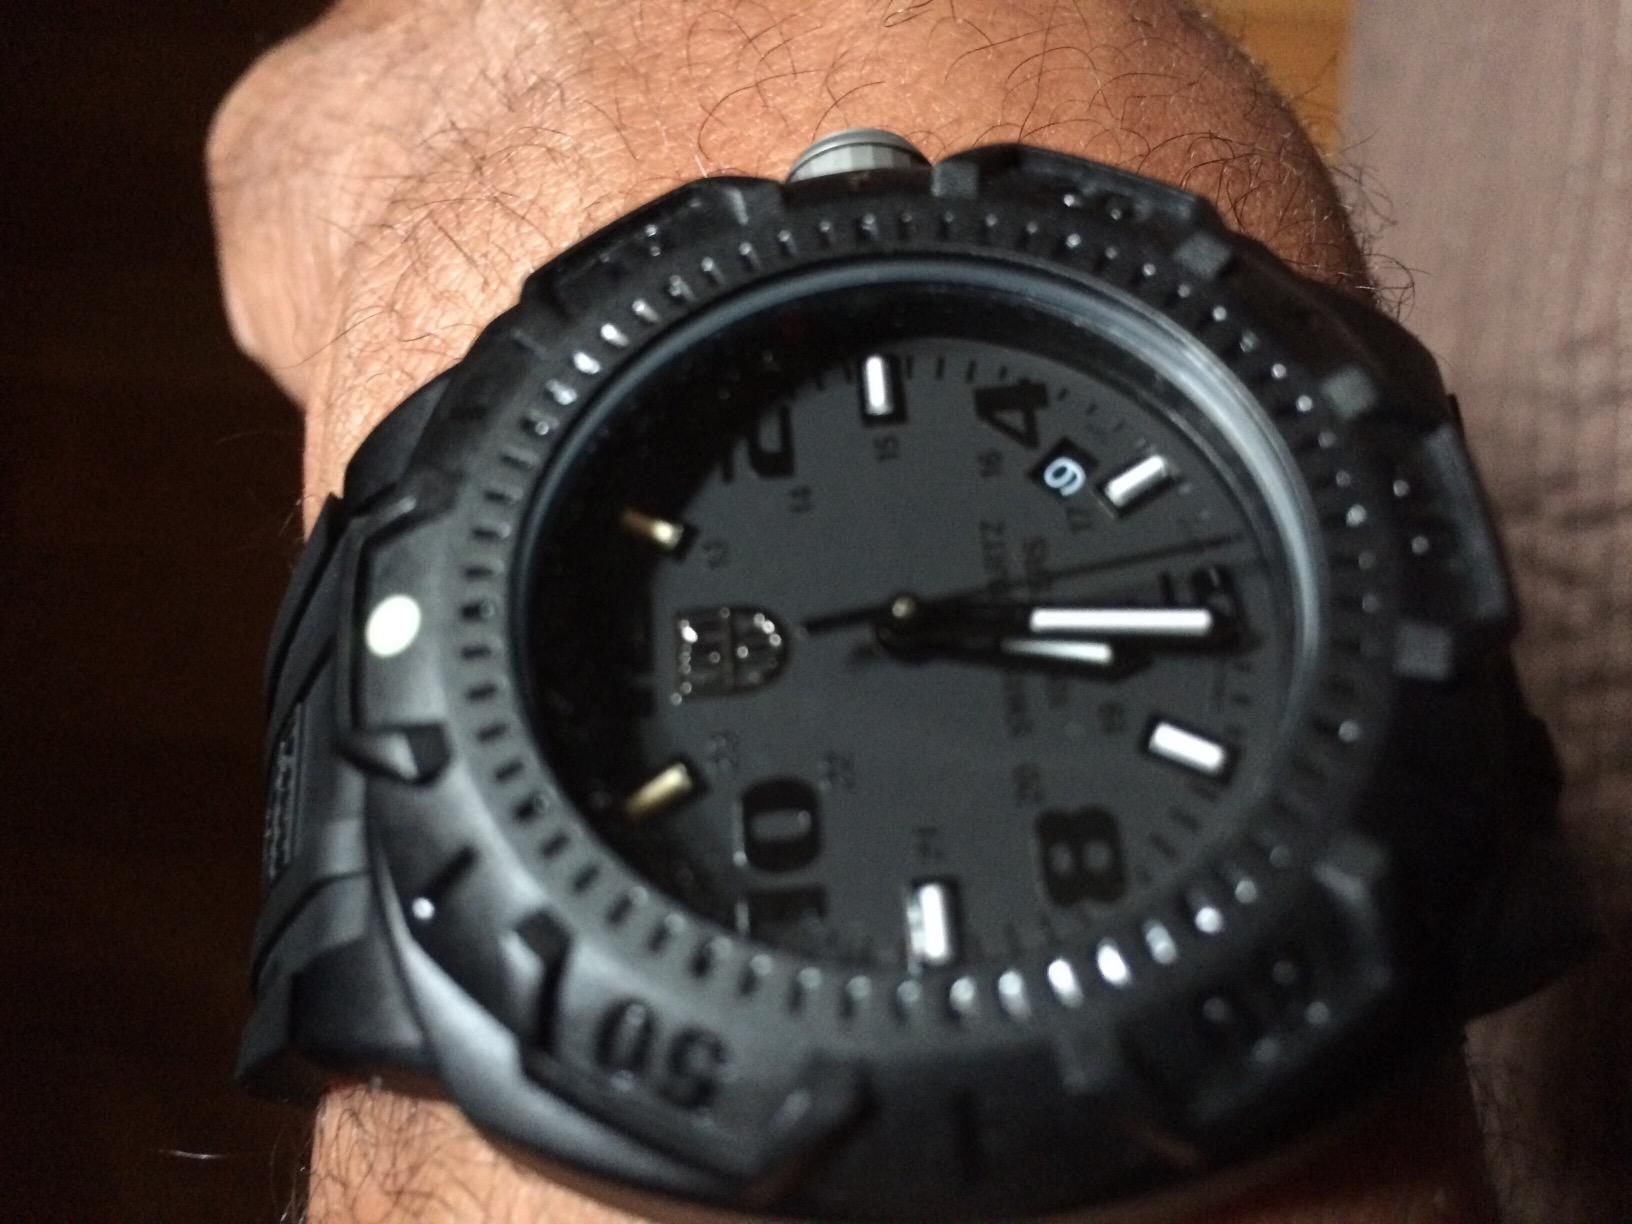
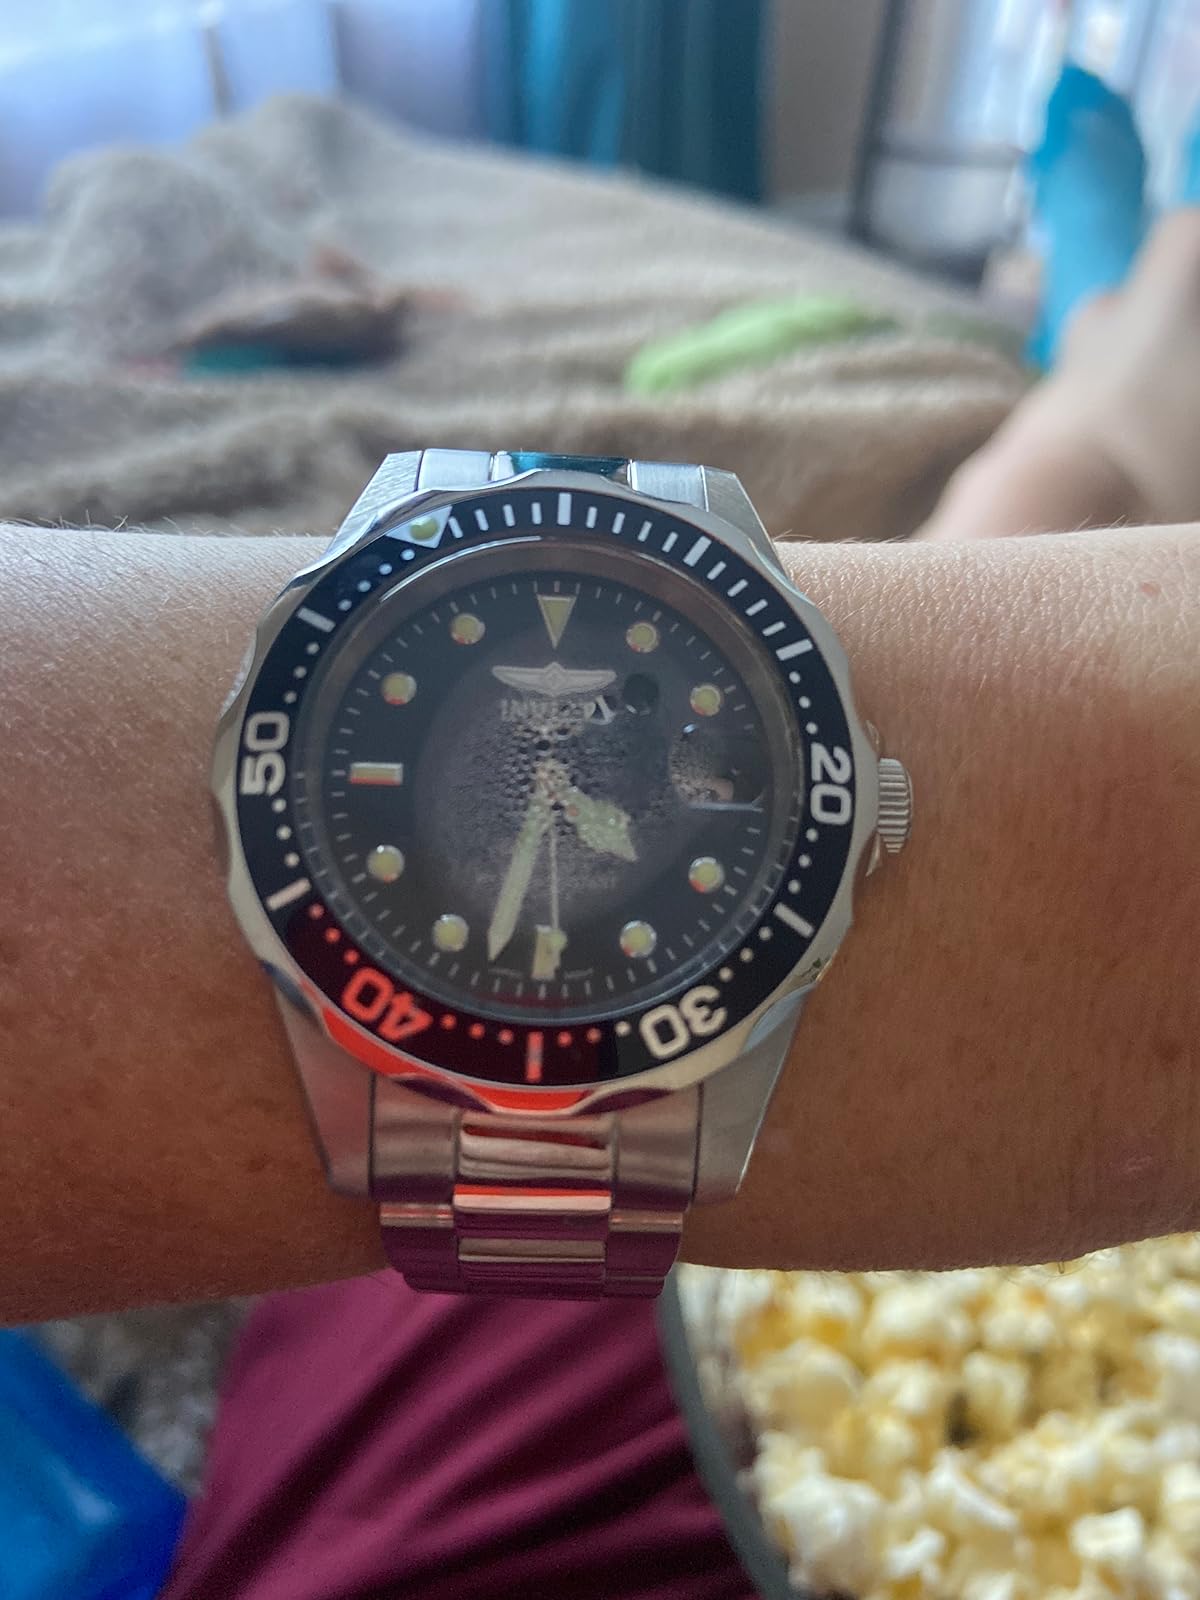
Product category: accessories_watch
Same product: no